Kupala Night

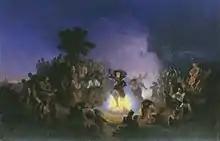
Ivan I. Sokolov, "Noch na Ivana Kupalu", 1856

On Kupala Night, "bride and groom" were chosen and wedding ceremonies were conducted: they jumped over the fire holding hands, exchanged wreaths (symbol of maidenhood), looked for the fern flower and bathed in the morning dew. On this day, "village roads were plowed so that 'matchmakers would come sooner', or a furrow was plowed to a boy's house so that he would get engaged faster."